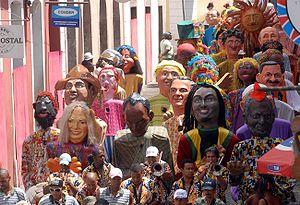
Le centre historique de Salvador de Bahia est un ensemble urbain inscrit au patrimoine mondial de l'humanité par l'UNESCO depuis 1985. Il comprend le centre historique de la ville de Salvador, capitale de l'État de Bahia, au Brésil, et première capitale du Brésil colonial de 1549 à 1763. Il se compose de rues et de monuments de l'époque du Brésil colonial. Il englobe le quartier du Pelourinho et des zones de quartiers voisins. Le Pelourinho, souvent confondu à tort avec le centre historique tout entier, comprend les zones situées entre les places du largo do Pelourinho et du terreiro de Jesus.